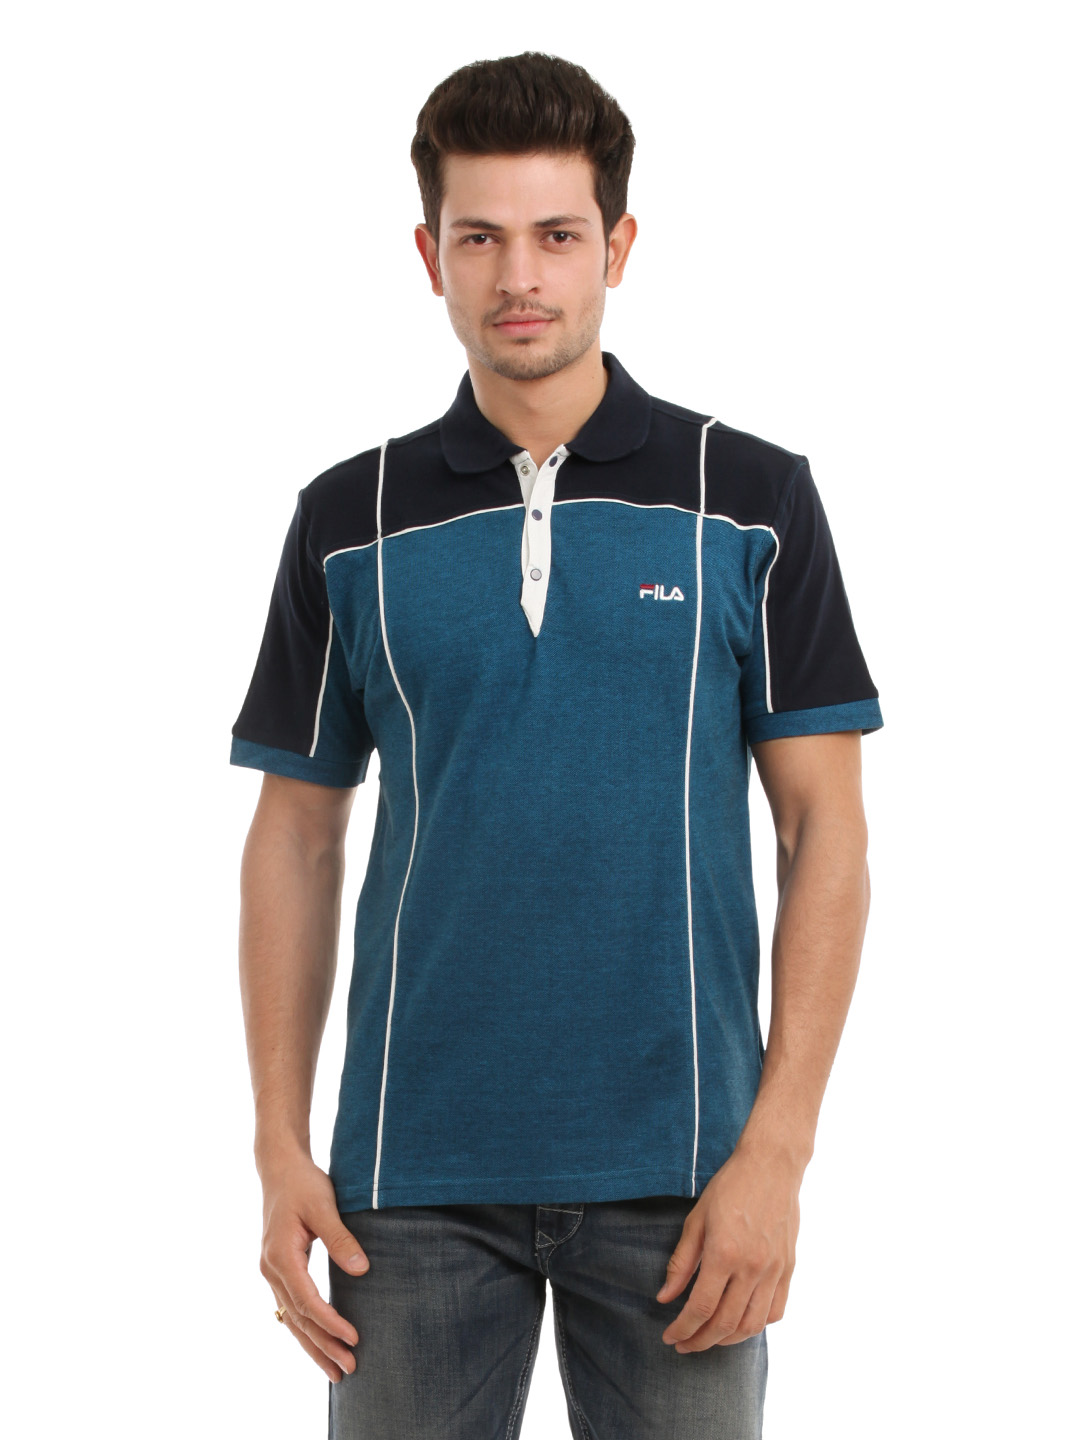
Fila Men Blue T-shirt
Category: Apparel / Topwear / Tshirts
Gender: Men
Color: Blue
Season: Summer 2012
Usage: Casual